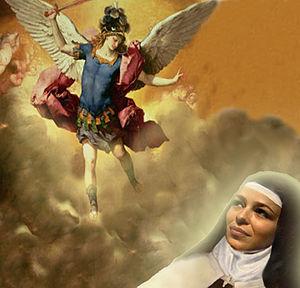
Le chapelet à saint Michel aussi appelé chapelet des Anges est une prière catholique composée de la récitation de neuf invocations aux neuf chœurs des anges, accompagnés par la prière d'un Notre Père et de trois Je vous salue Marie.